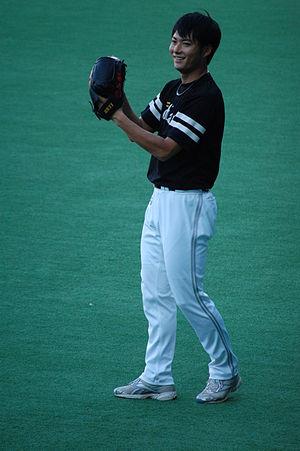
Tadashi Settsu est un lanceur droitier de baseball jouant en NPB avec les Fukuoka SoftBank Hawks.
Le Prix Eiji Sawamura, couramment appelé Sawamura ou Prix Sawamura, est un prix remis annuellement au meilleur lanceur des ligues japonaises de baseball. Le prix a été créé en 1947 en l'honneur d'Eiji Sawamura, lanceur légendaire des Yomiuri Giants dans les années 1930 et 1940.